Answer in natural language. How many CounterTops are visible in the scene? Choose between the following options: 5, 1, 4, 3 or 1
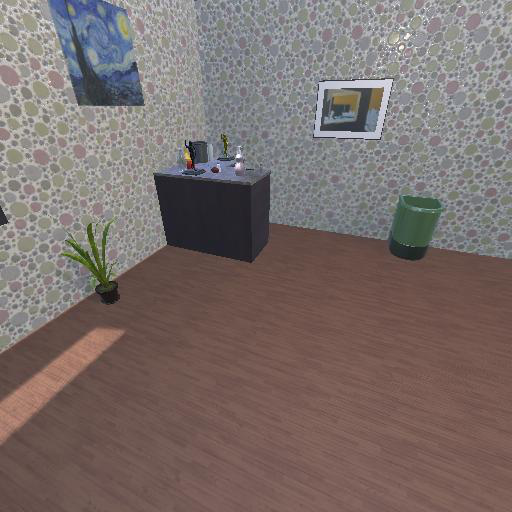
<answer>1</answer>